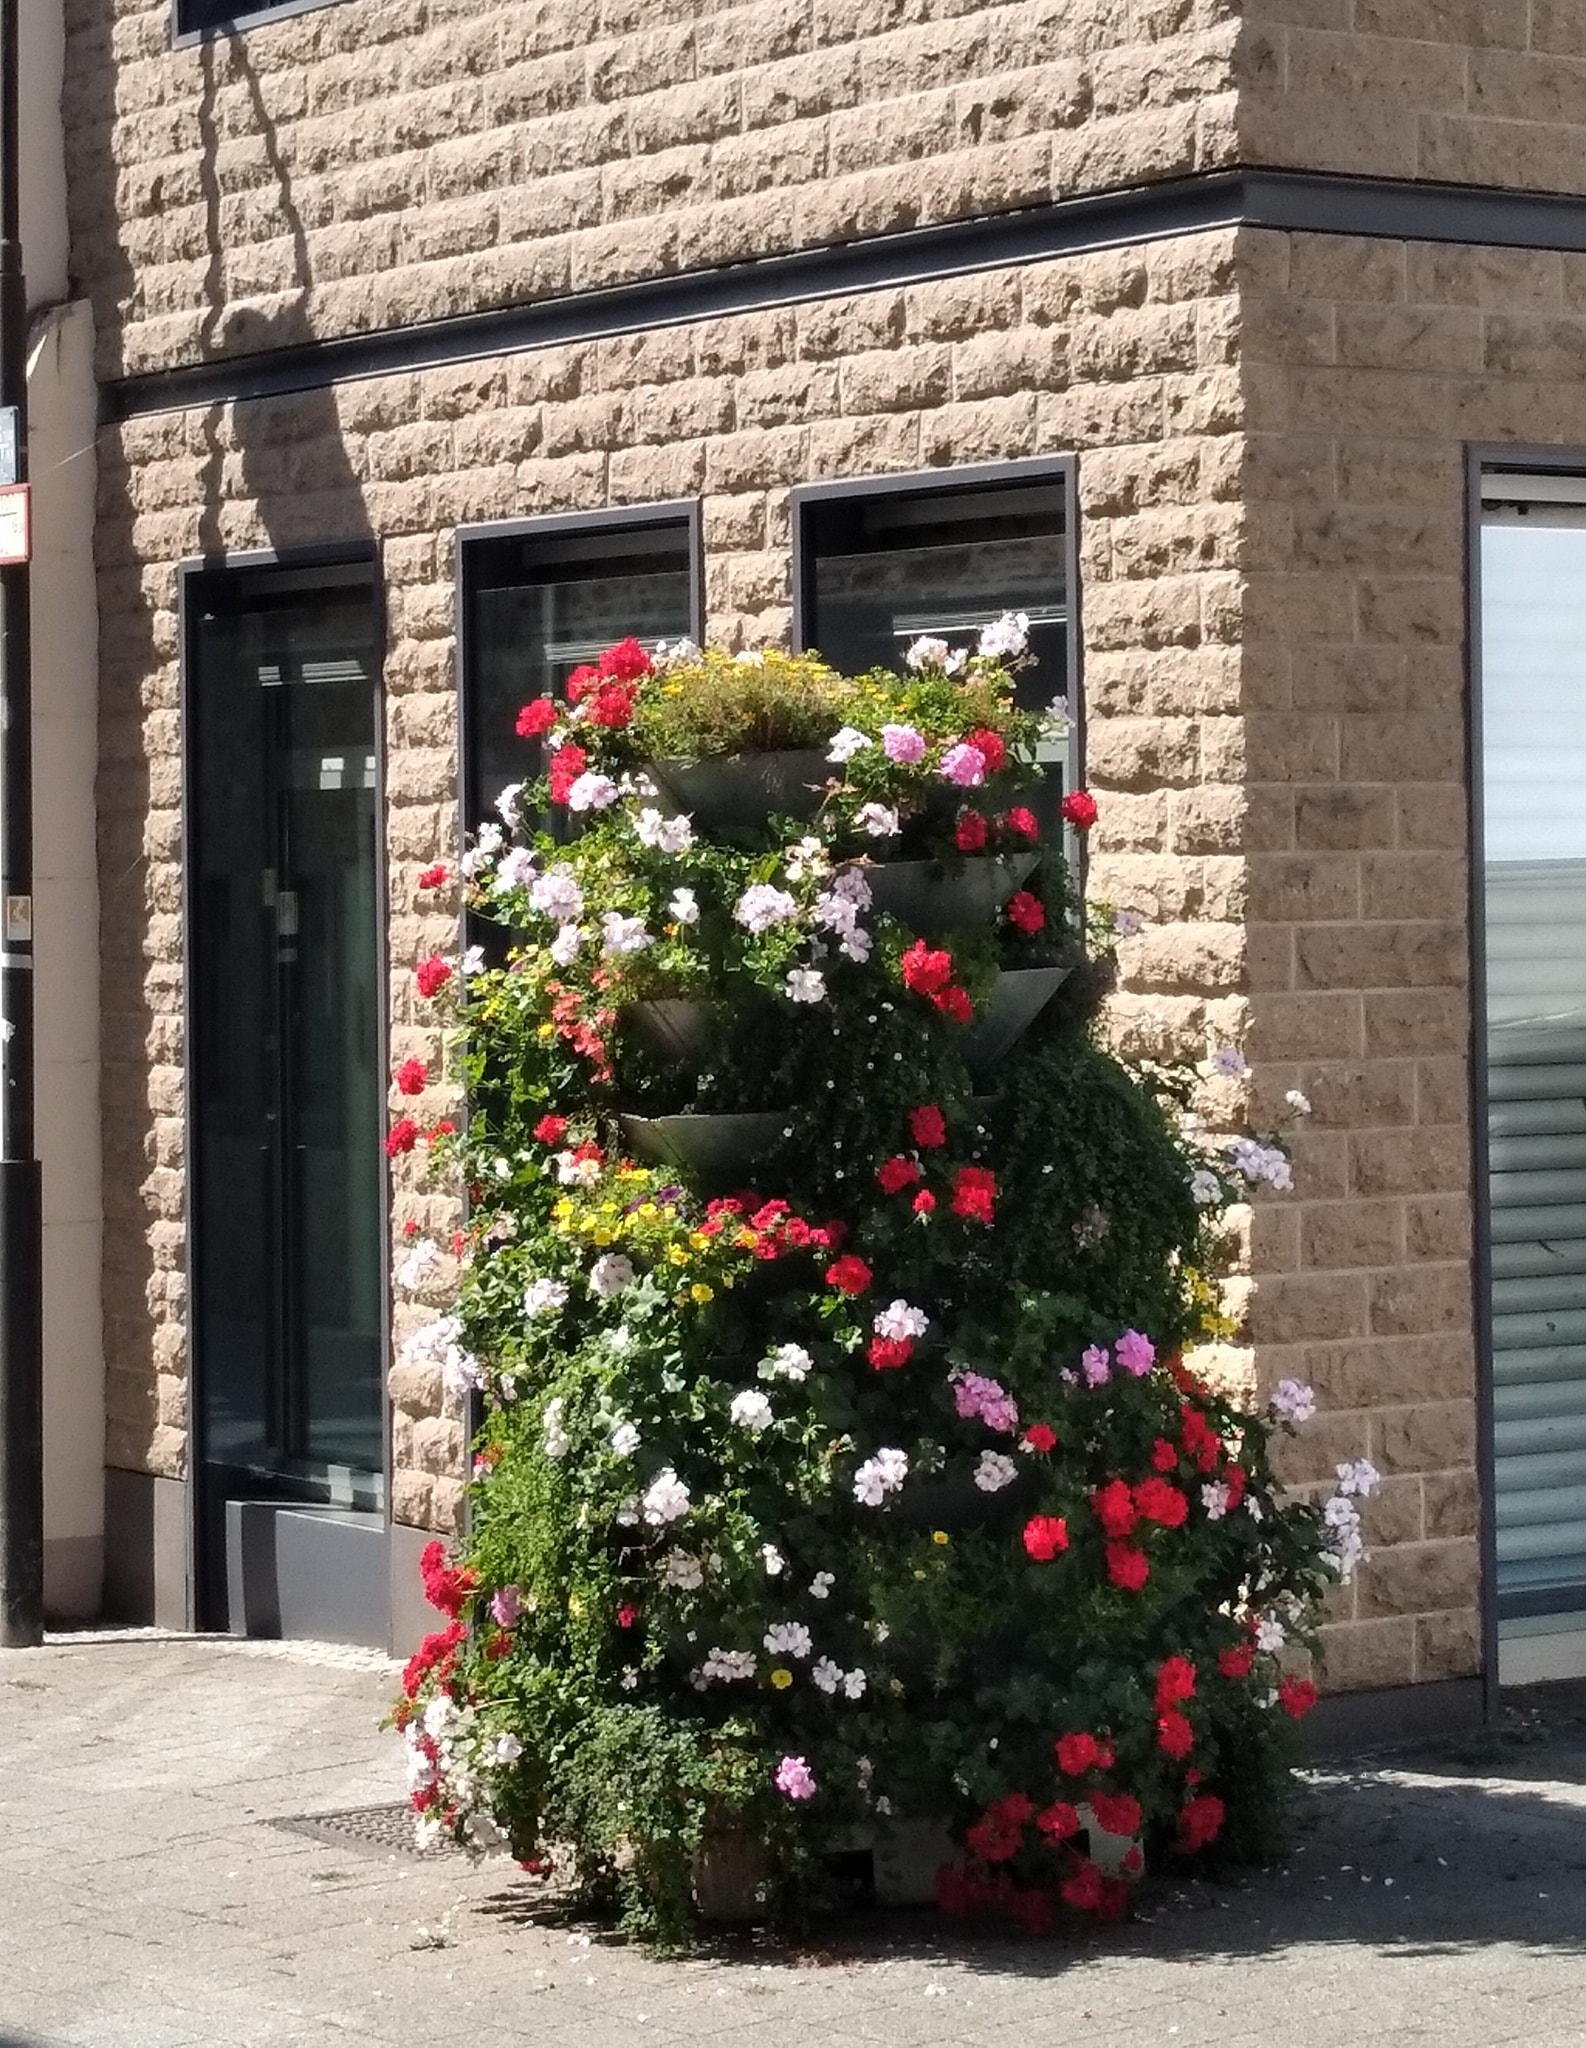
flower, plant, window, building, fixture, door, road surface, petal, brick, brickwork, Tints and shades, facade, shrub, rose, wood, flower arranging, annual plant, rose family, flowering plant, road, city, landscape, floristry, floral design, stone wall, house, street, herbaceous plant, magenta, landscaping, garden, rose order, art, cobblestone, coquelicot, rectangle, concrete, arch, flooring, sidewalk